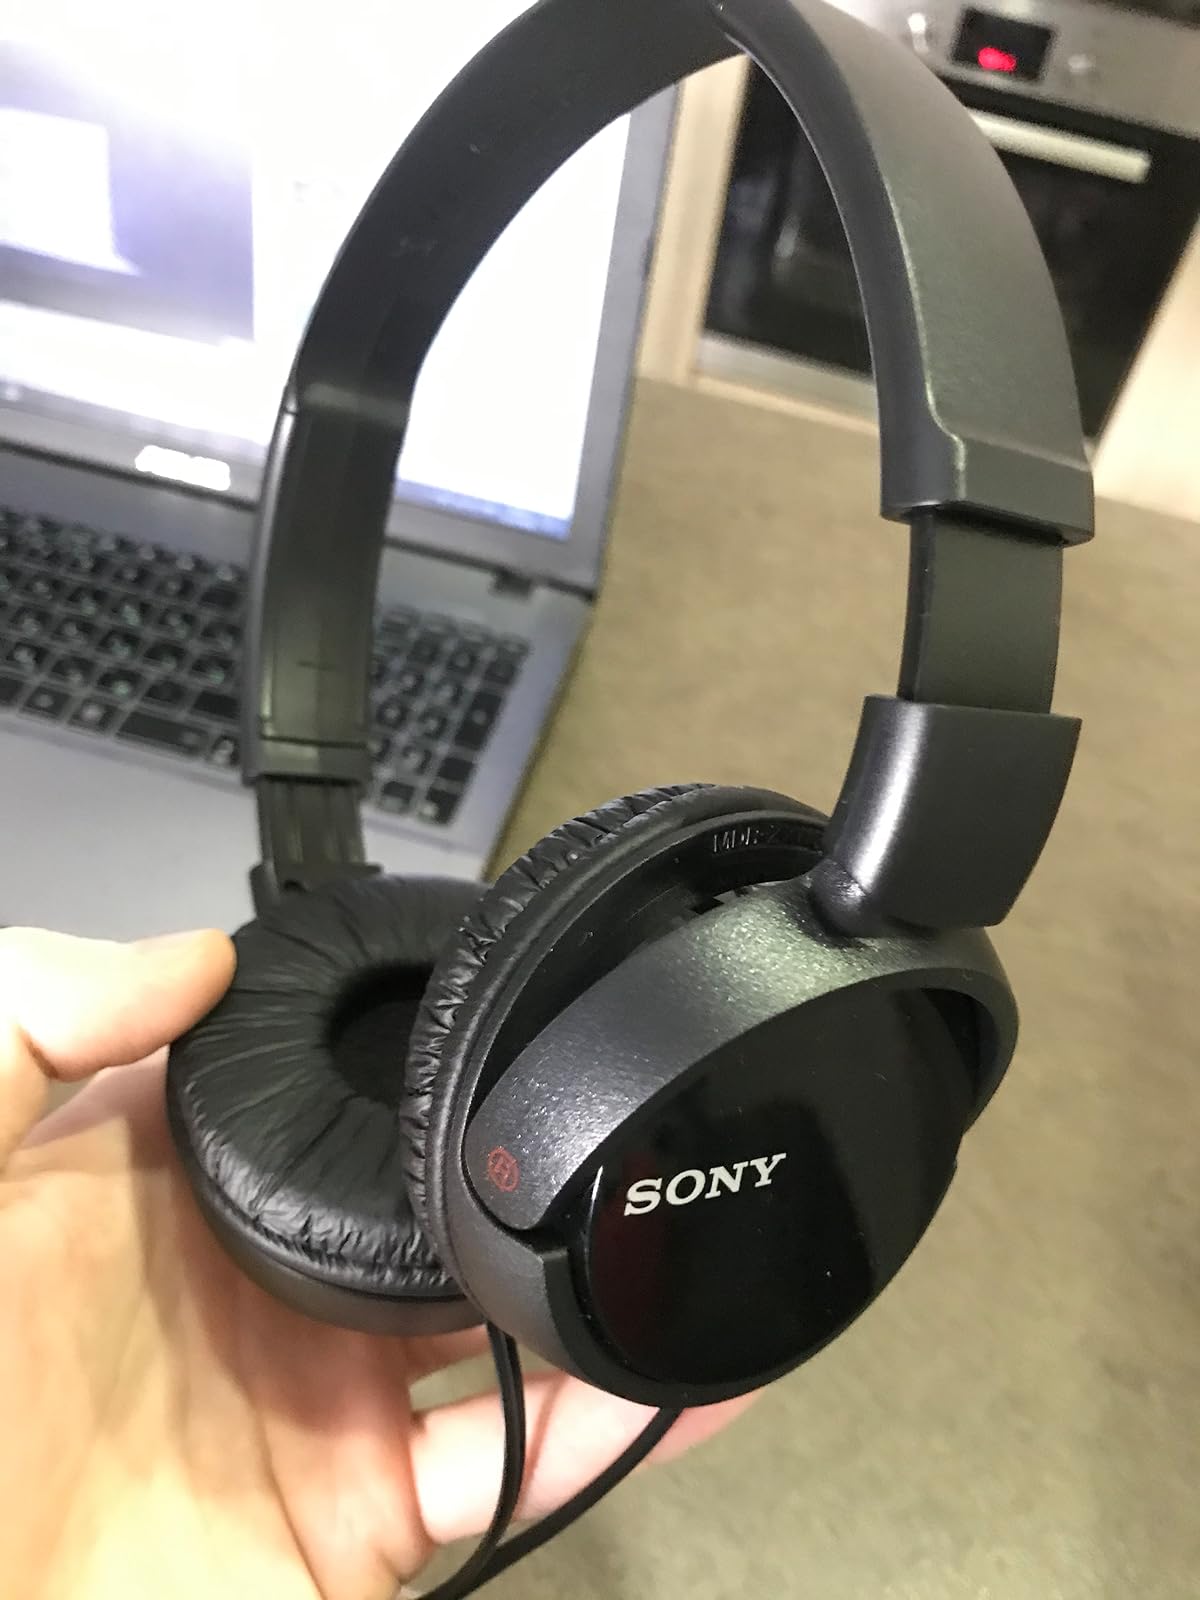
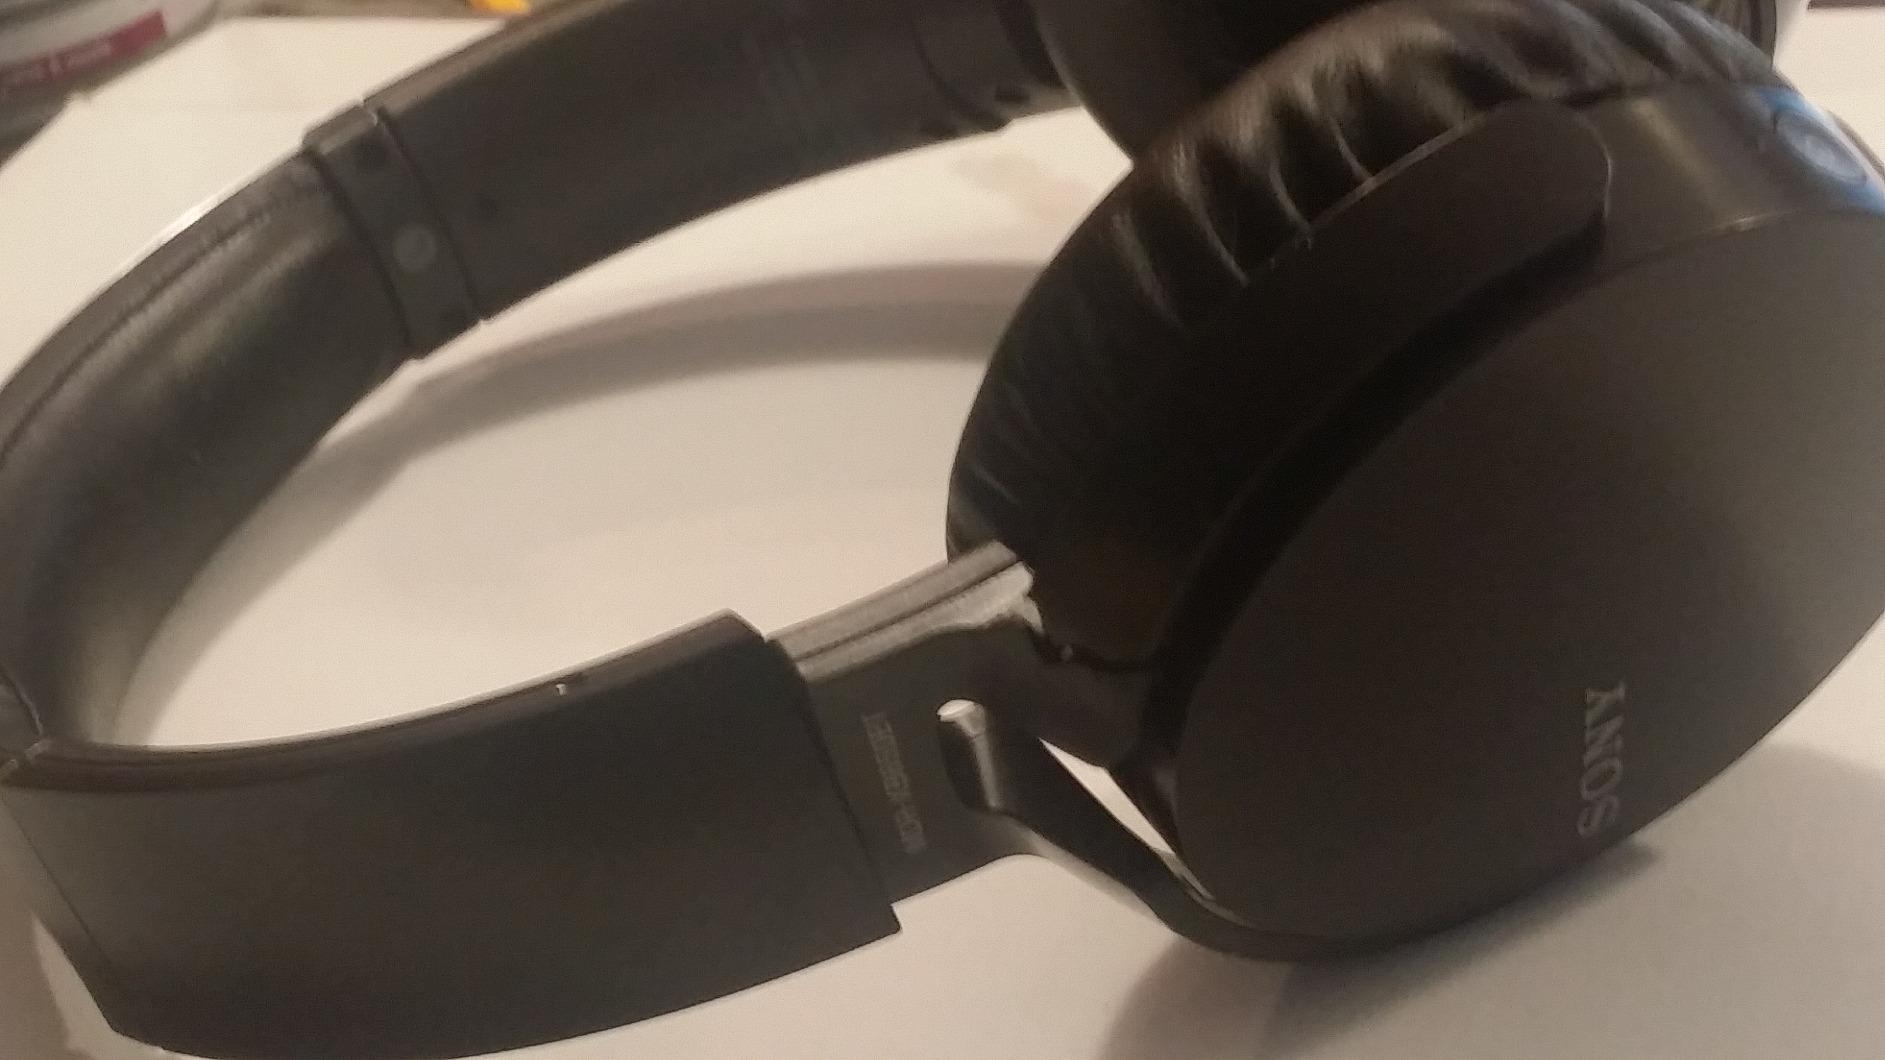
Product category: headphones
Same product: no